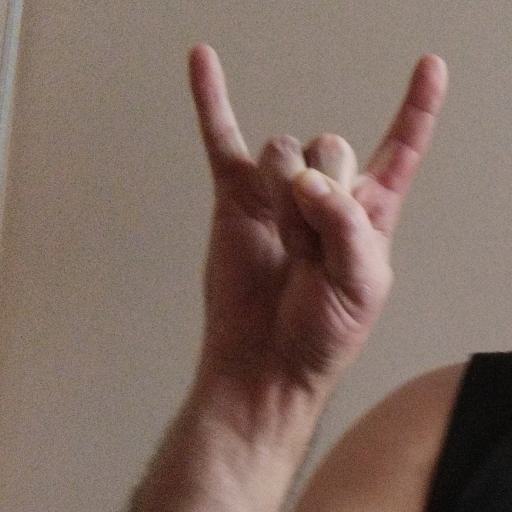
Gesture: rock